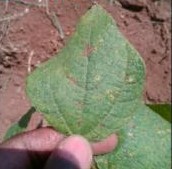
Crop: unknown
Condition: bean_bean_rust